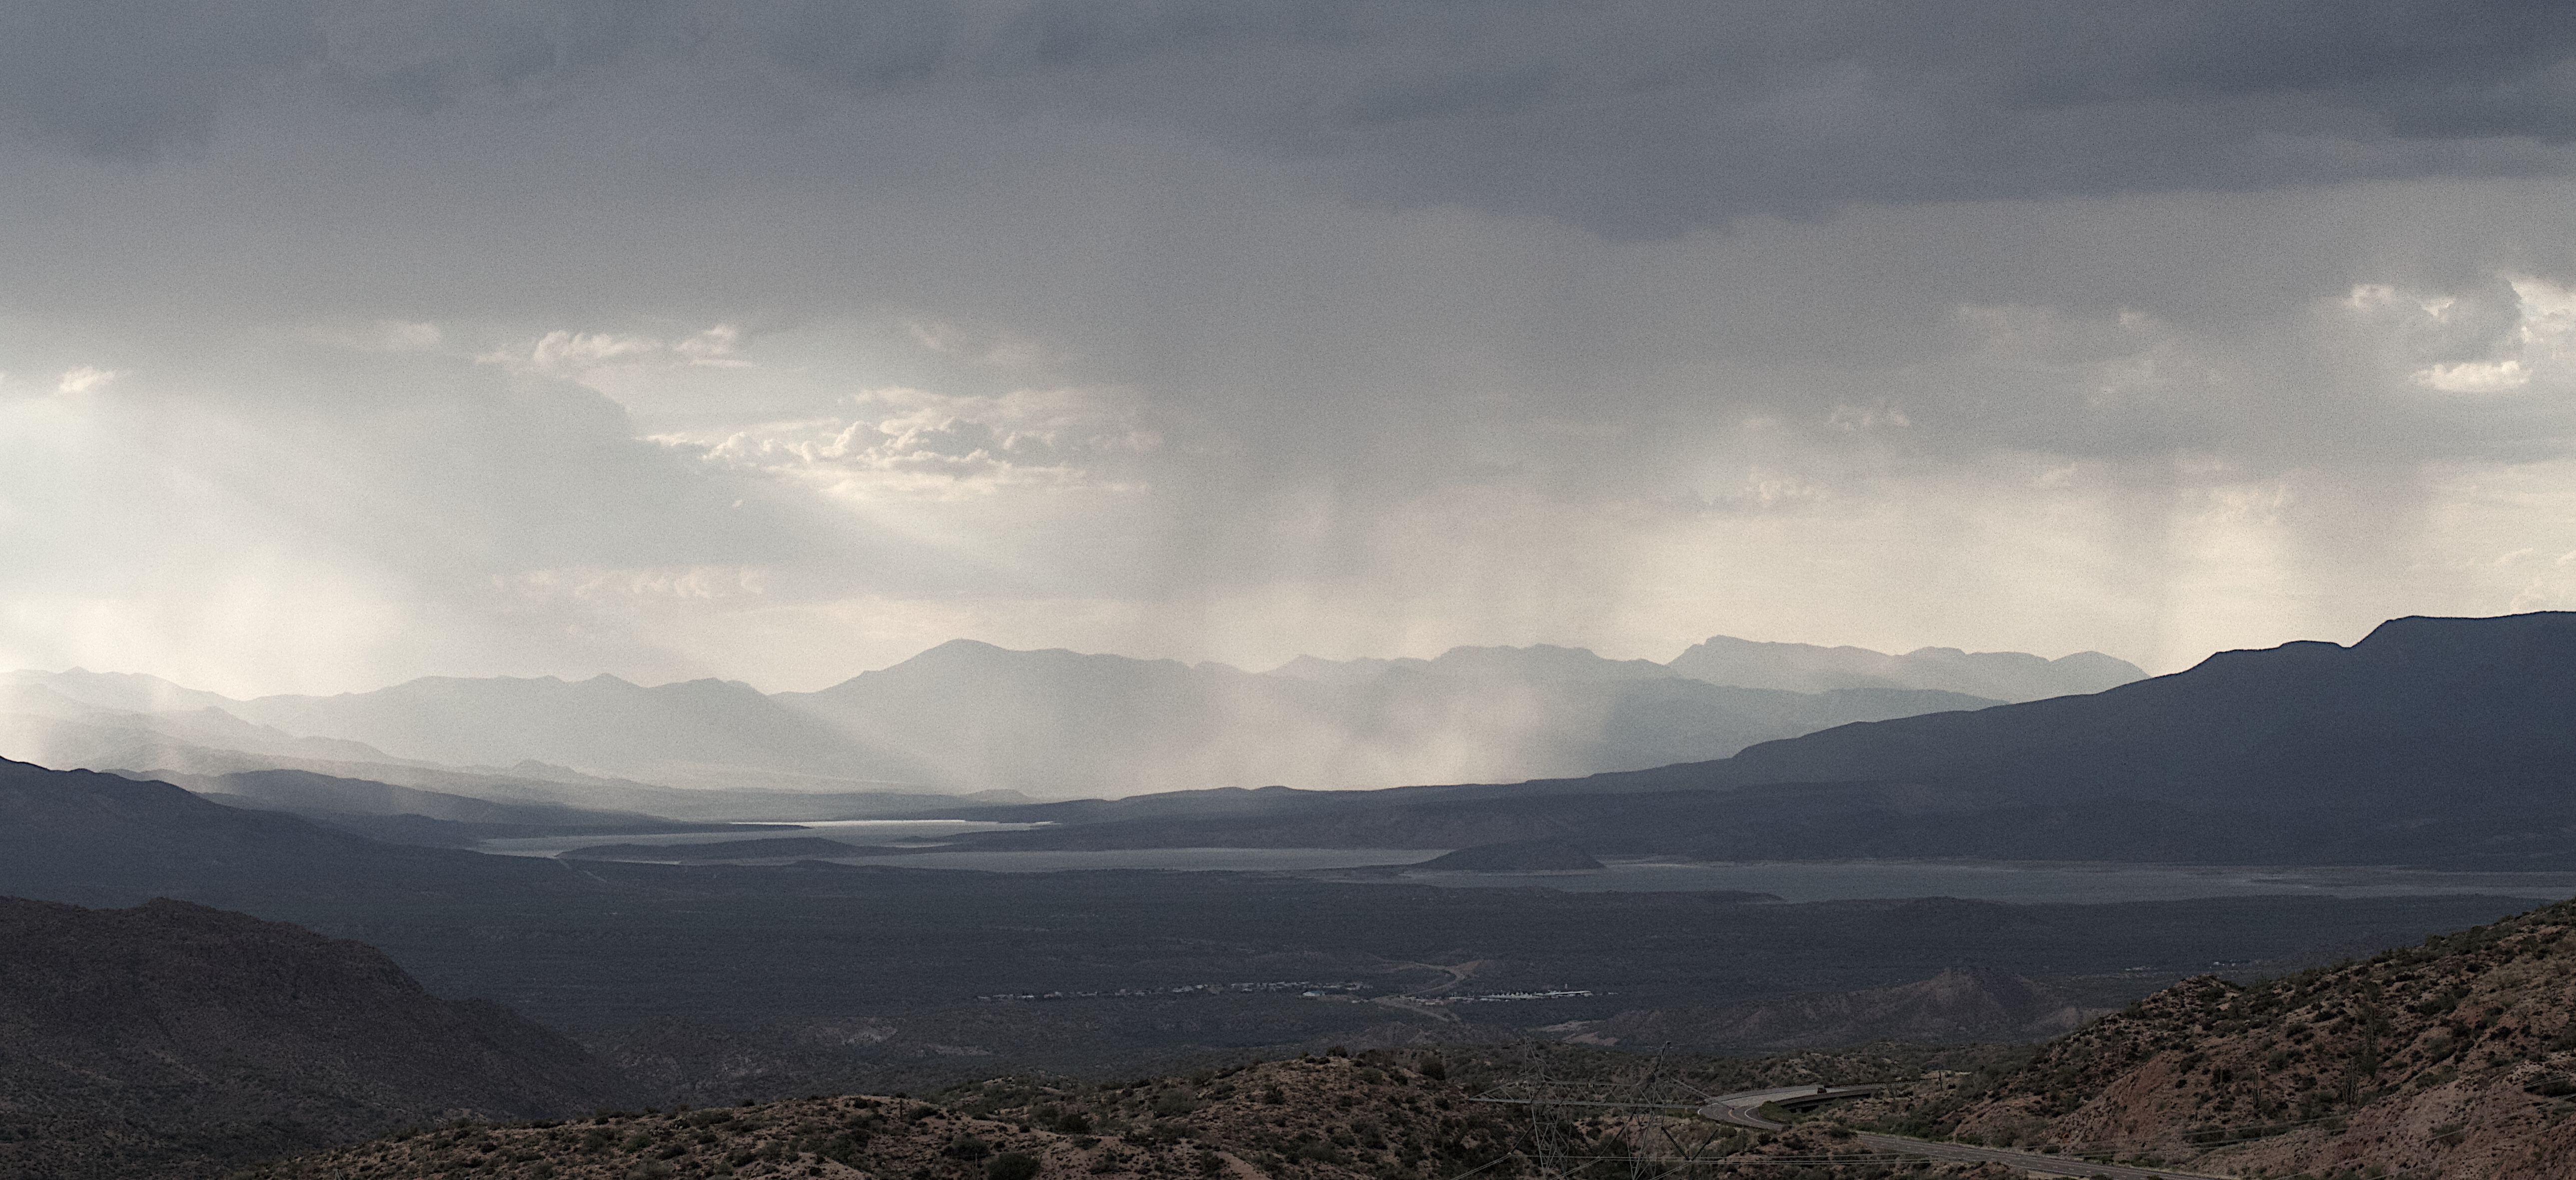
landscape, nature, mountain, snow, cloud, mist, morning, rain, hill, dawn, valley, weather, plateau, landform, geographical feature, atmospheric phenomenon, mountainous landforms